Mike Snelling

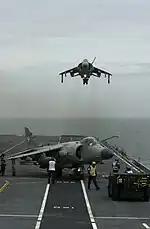
Sea Harrier FA2 of 801 Naval Air Squadron on HMS Illustrious (R06) in June 2001

In 1970 Snelling graduated from the Empire Test Pilots' School 29 (FW) course. He joined A (Fighter Test) Squadron of the Aeroplane and Armament Experimental Establishment at Boscombe Down. He specialised in weapon system testing. In 1972 he was appointed Senior Pilot. In 1973 he was awarded the Air Force Cross.